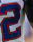
Number: 2